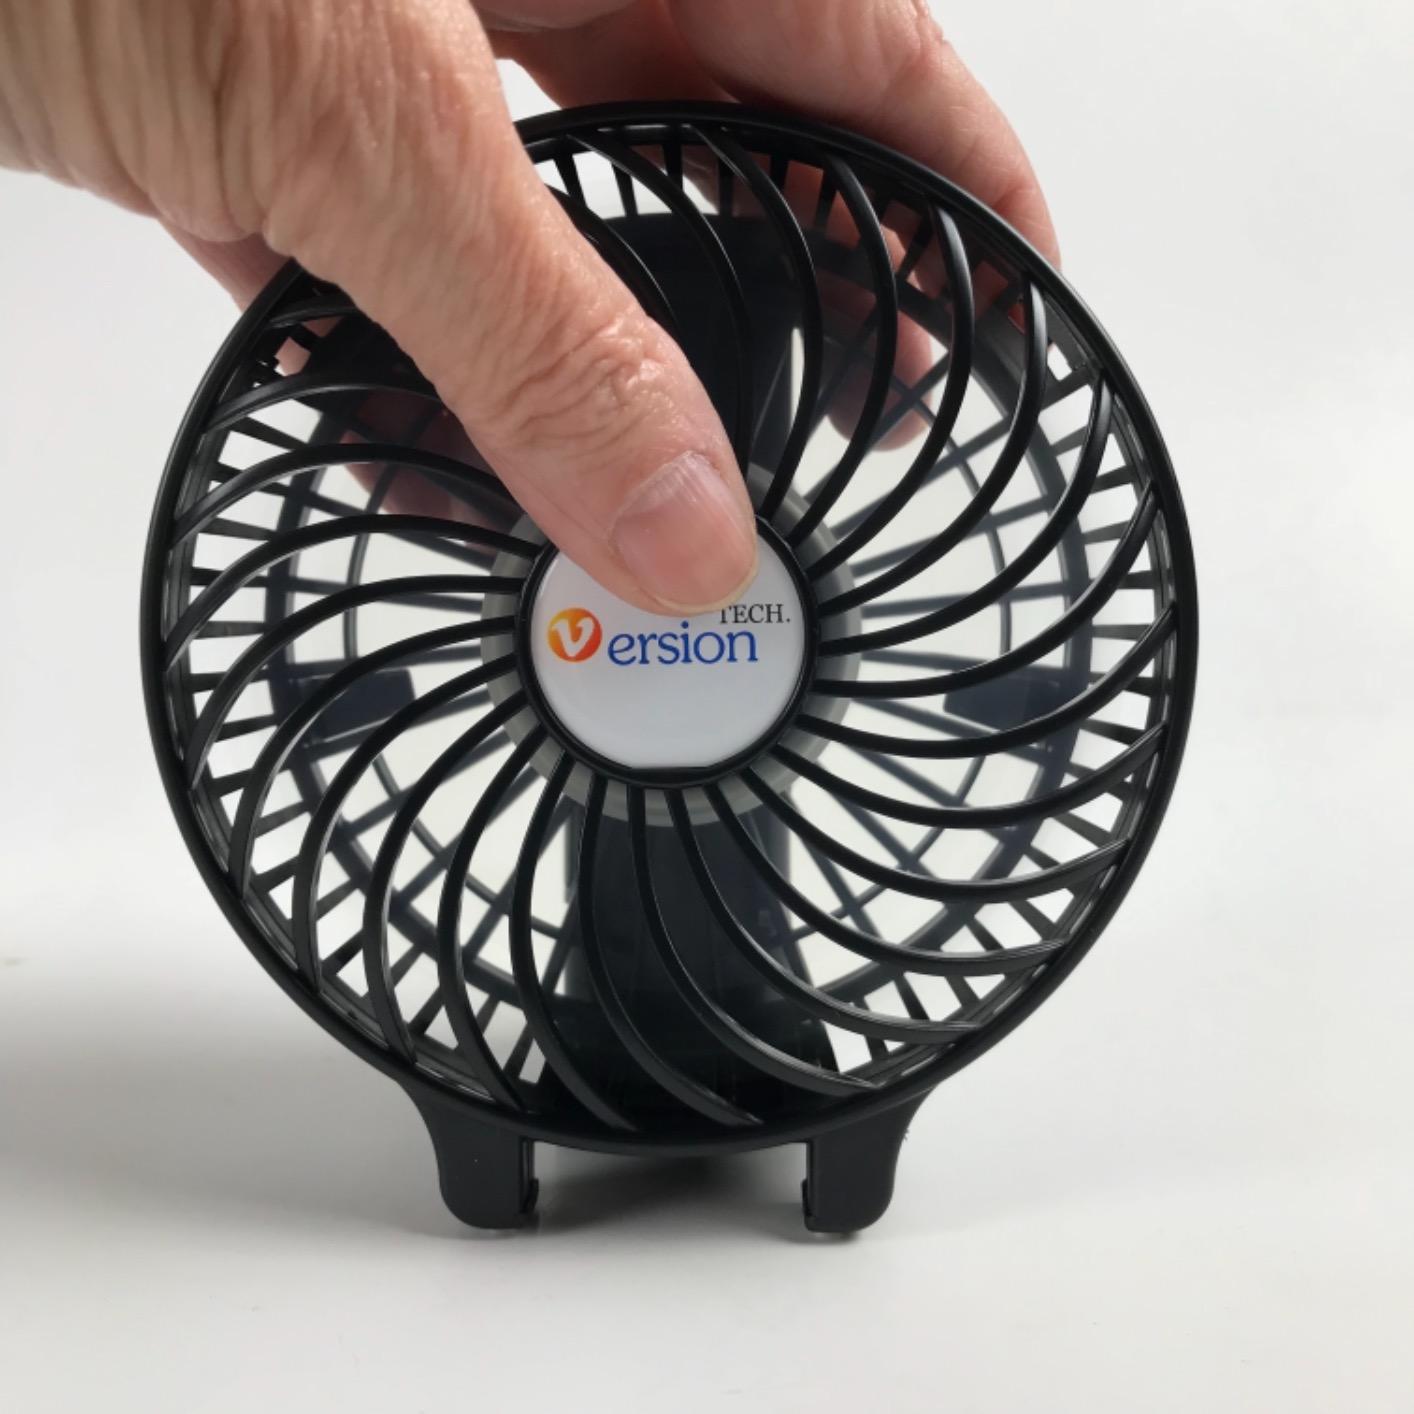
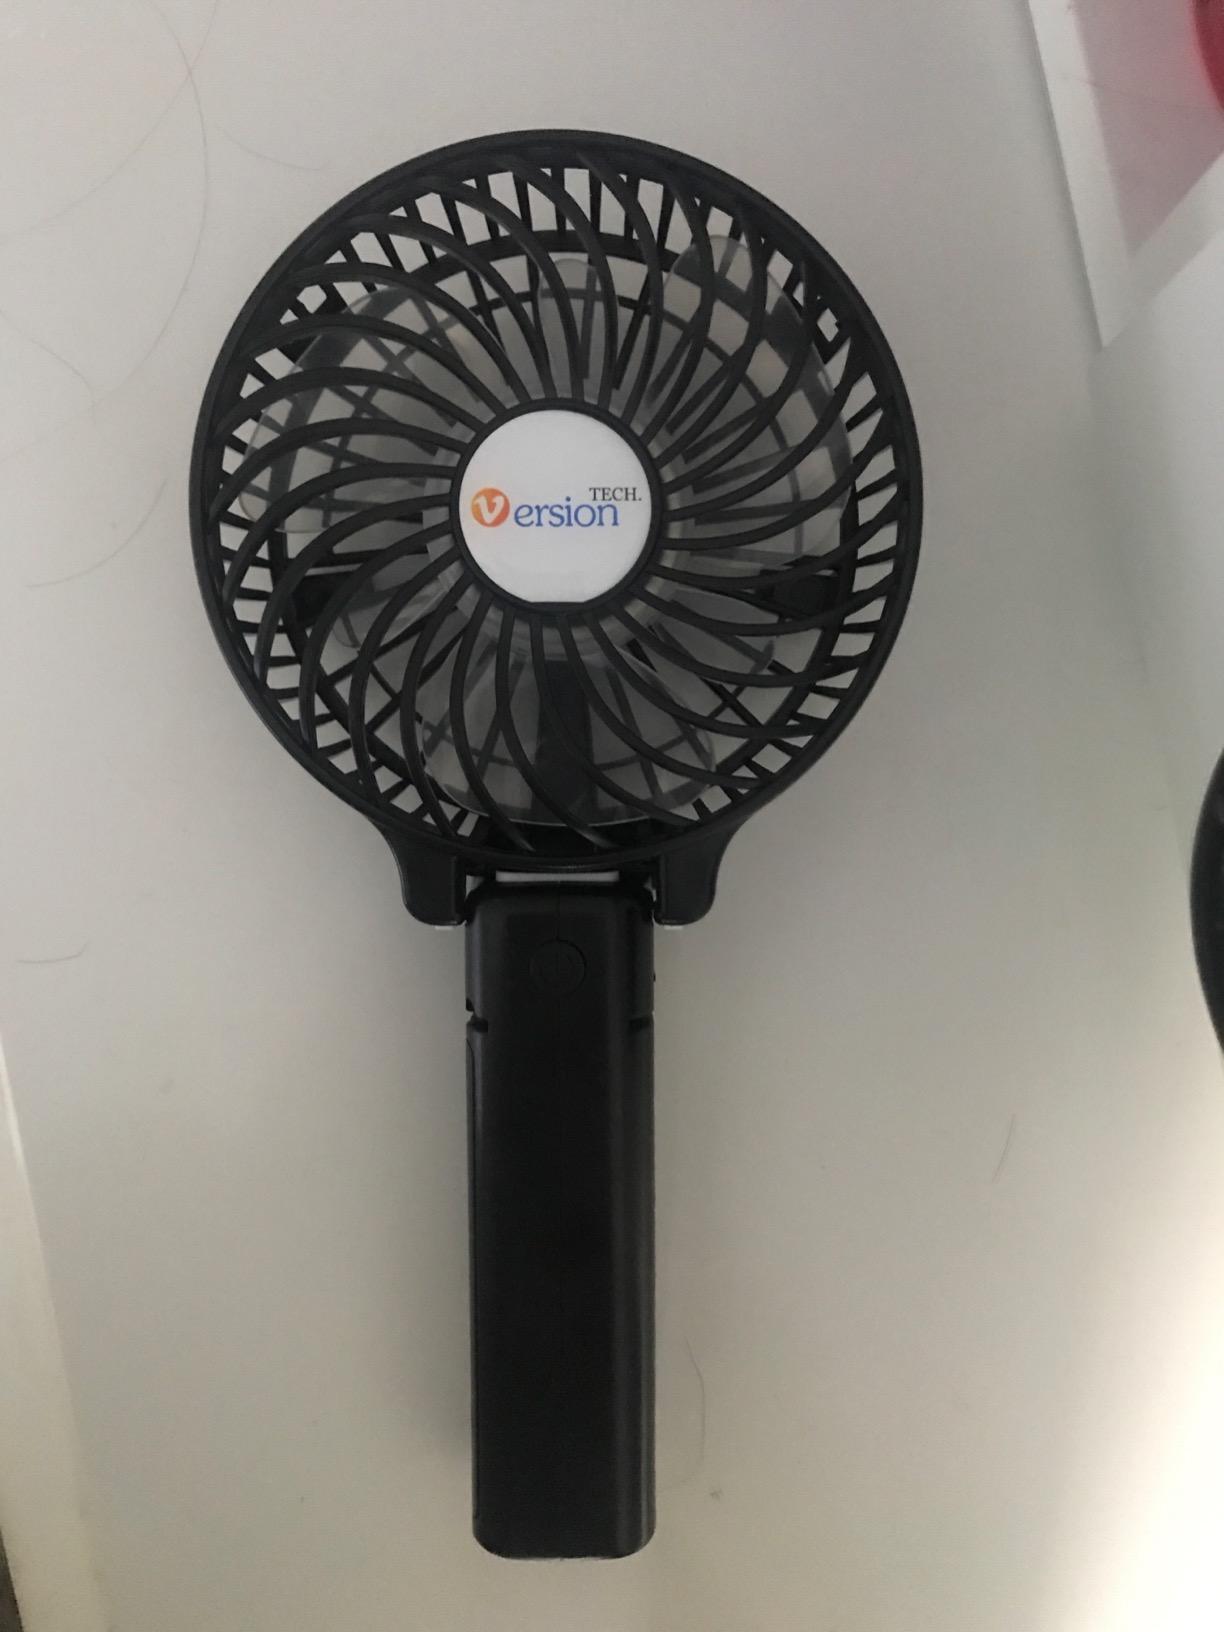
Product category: fan
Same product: yes